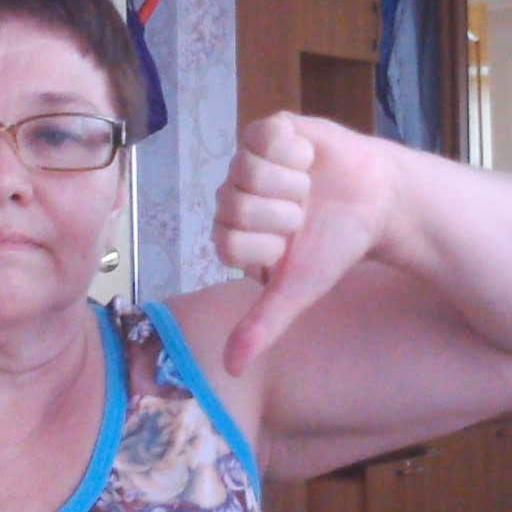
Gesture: dislike